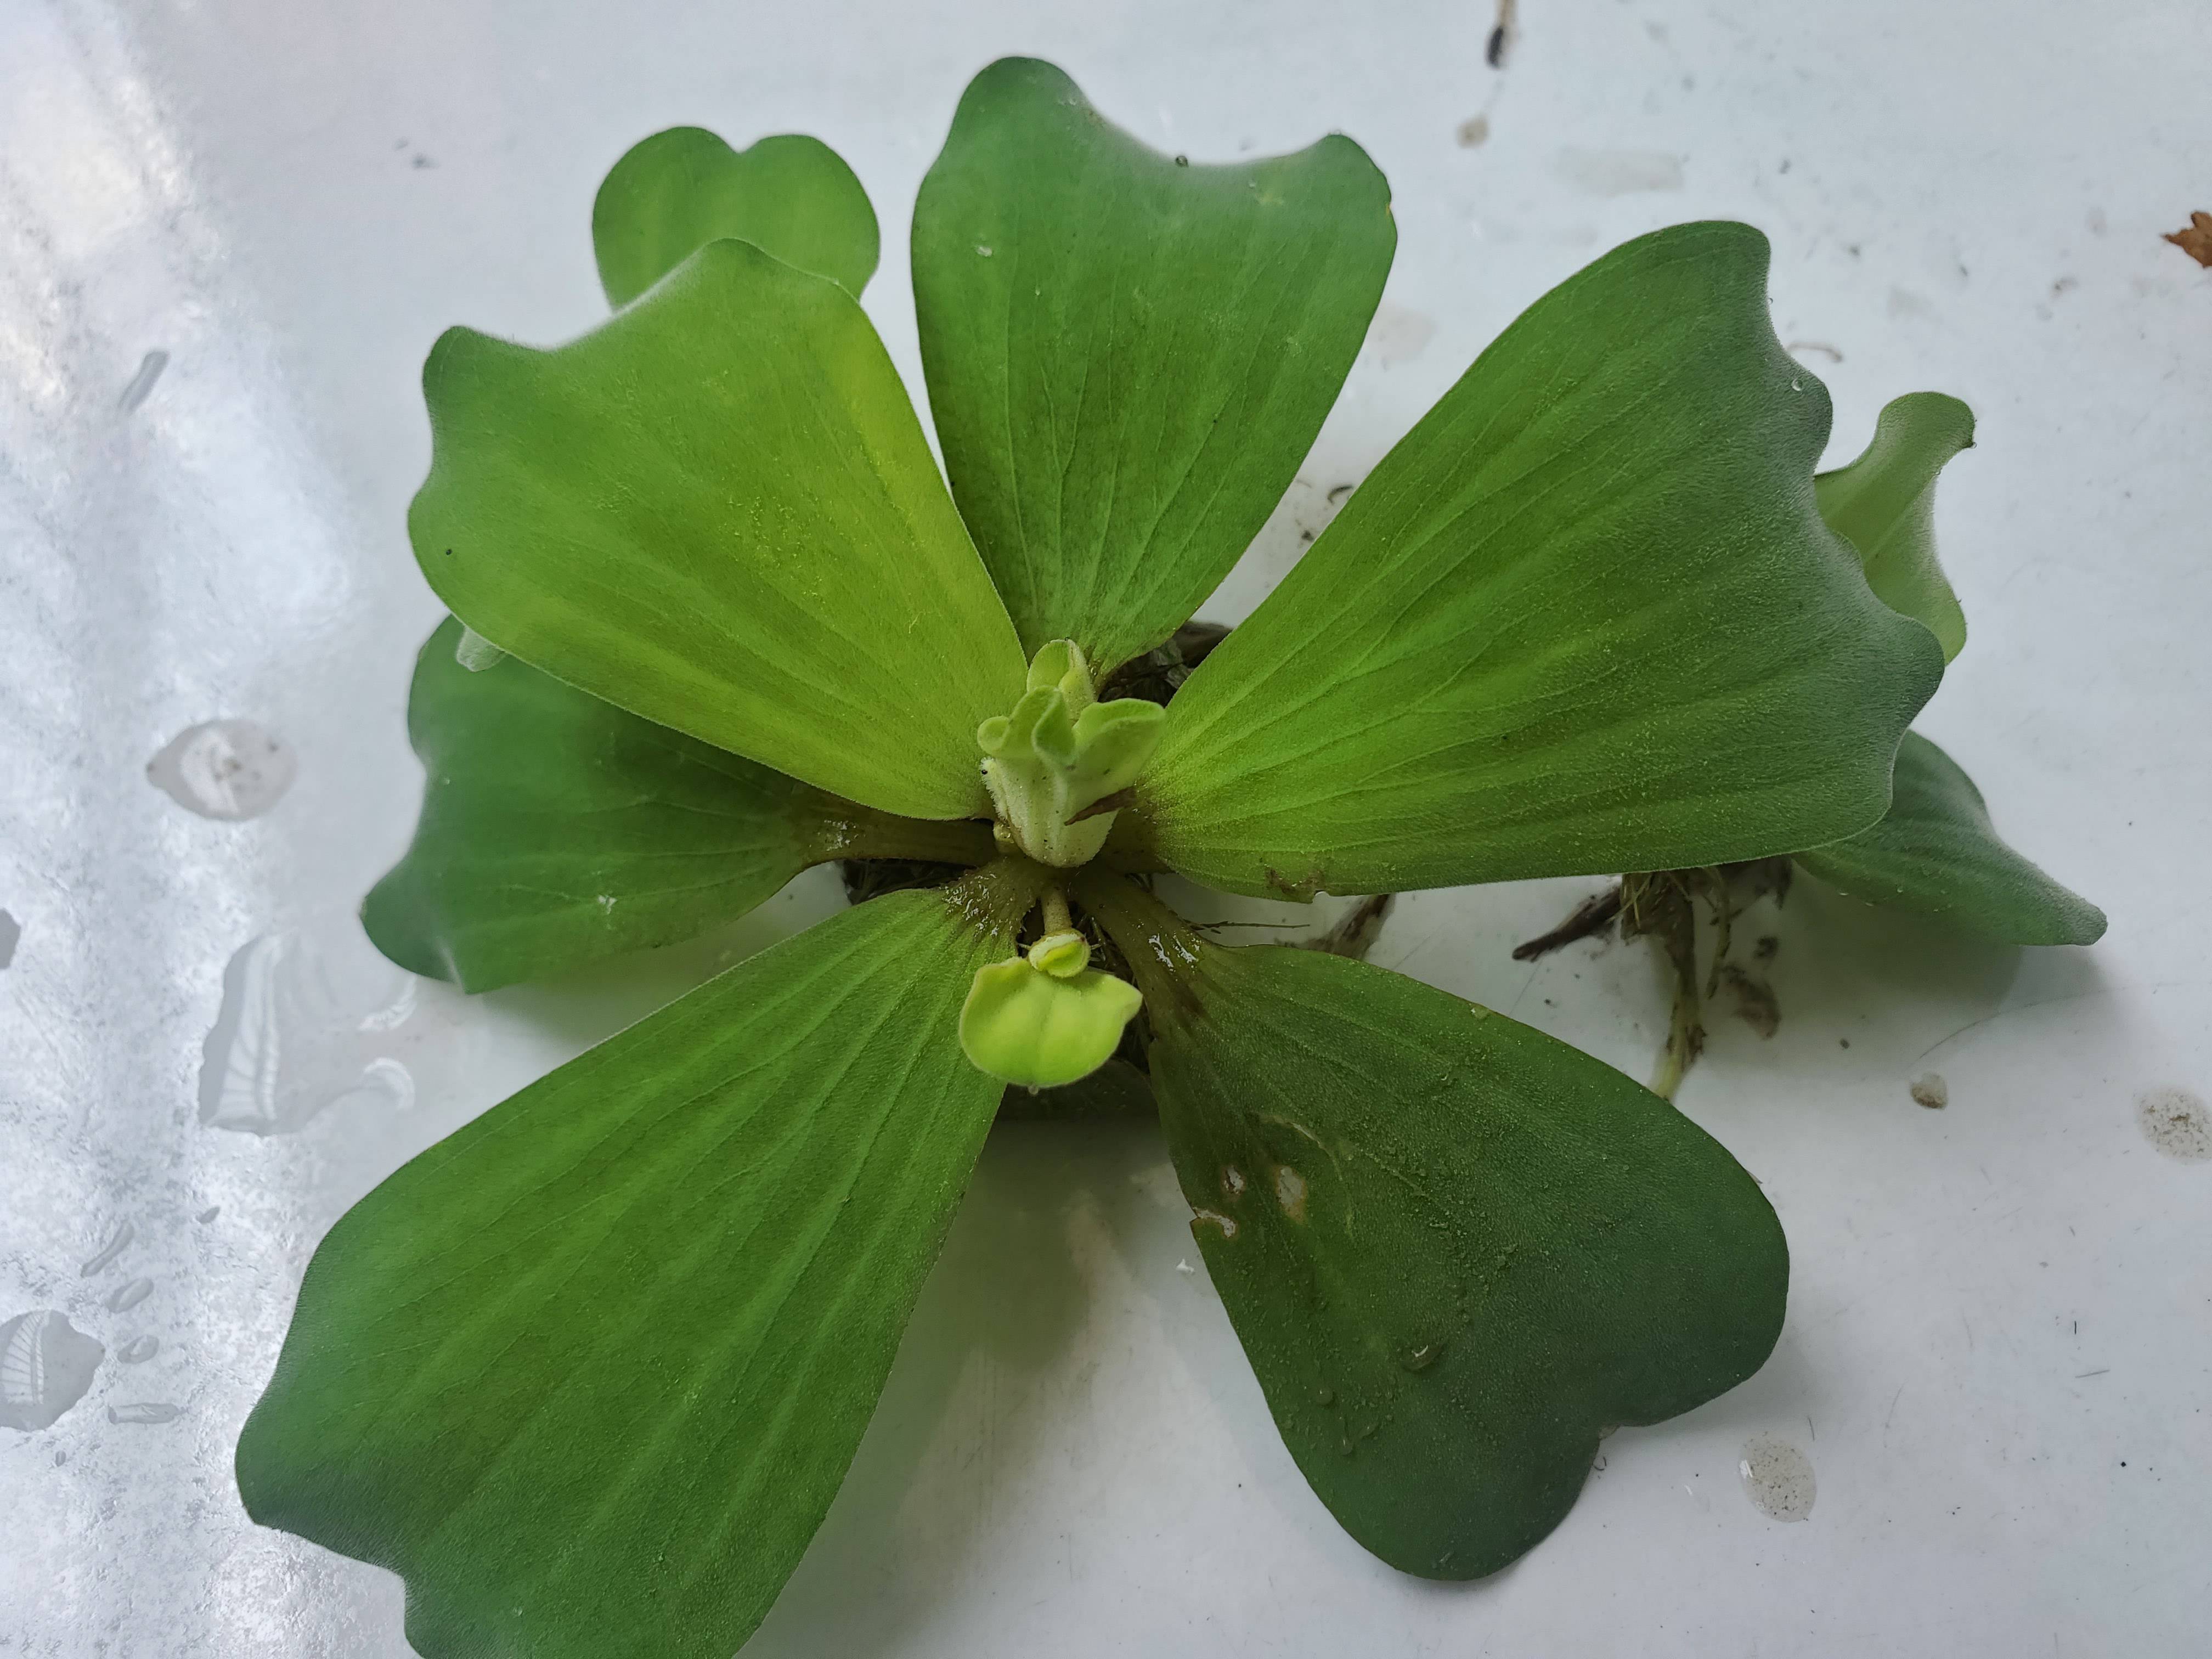
Species: Water Lettuce (Pistia stratiotes)